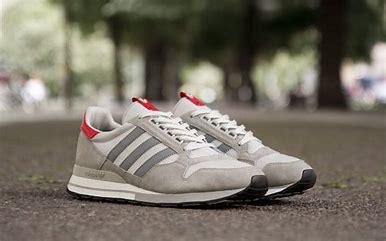
Brand: Adidas
Model: ZX 500